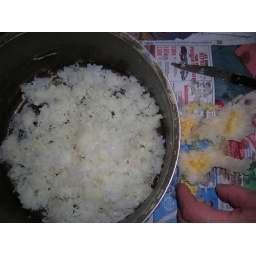
remove the central yellow color and soak overnight in fresh water